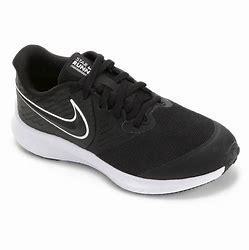
Brand: Nike
Model: Star Runner 2